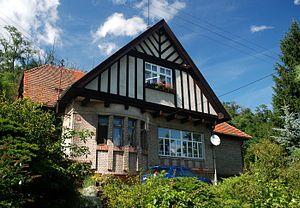
Chrustenice est une commune du district de Beroun, dans la région de Bohême-Centrale, en République tchèque. Sa population s'élevait à 983 habitants en 2020.